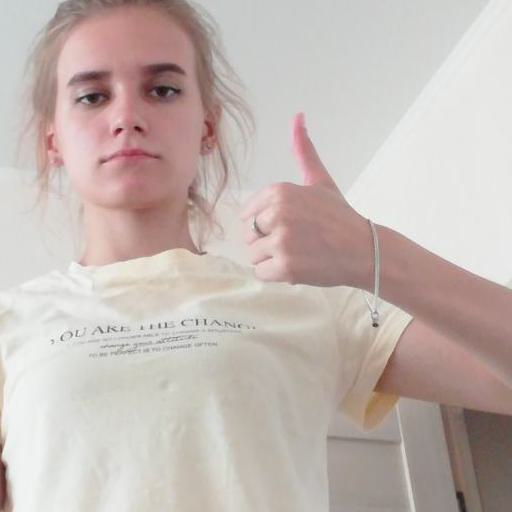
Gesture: like